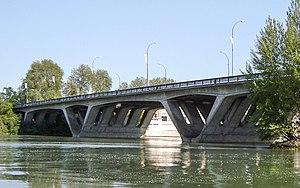
Toulouse (Haute-Garonne, France)